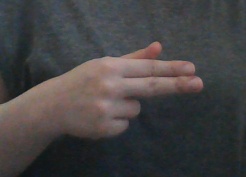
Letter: ghain